List of bridges in Cambridge

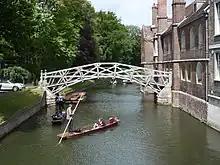
Mathematical Bridge

The site of bridges back to the 14th century, a cast iron bridge was built in 1843 but increasing heavy traffic led to a 1913 survey that determined the need for a new bridge. Repairs, however, allowed the bridge to last for a further 40 years. The present wide bridge, clad in Portland stone was designed by Sir Edwin Lutyens in 1932 and built in 1958–9.